Merrick Boulevard buses

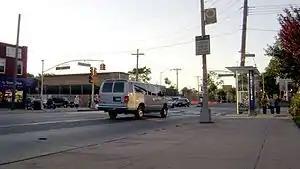

The Q5, Q85, Q86, Q87, and Q89 share most of the Queens portion of Merrick Boulevard (also known as Floyd H. Flake Boulevard), which runs southeast towards the Nassau County border. The routes run from the Jamaica Center–Parsons/Archer bus terminal to either Rosedale near the Nassau County border or Green Acres Mall in Nassau County. The Q5 makes all local stops along the corridor, running only as far east as 228th Street on the weekdays; it is extended to Green Acres Mall during the weekends, running via Hook Creek Boulevard. The Q85, Q86, Q87, and Q89 routes are rush routes, making limited stops on Merrick Boulevard and local stops elsewhere.